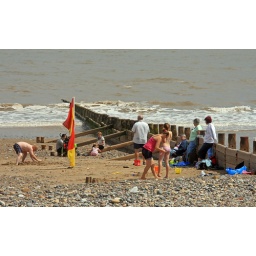
A pebbly beach by Yorkshire coast standards.